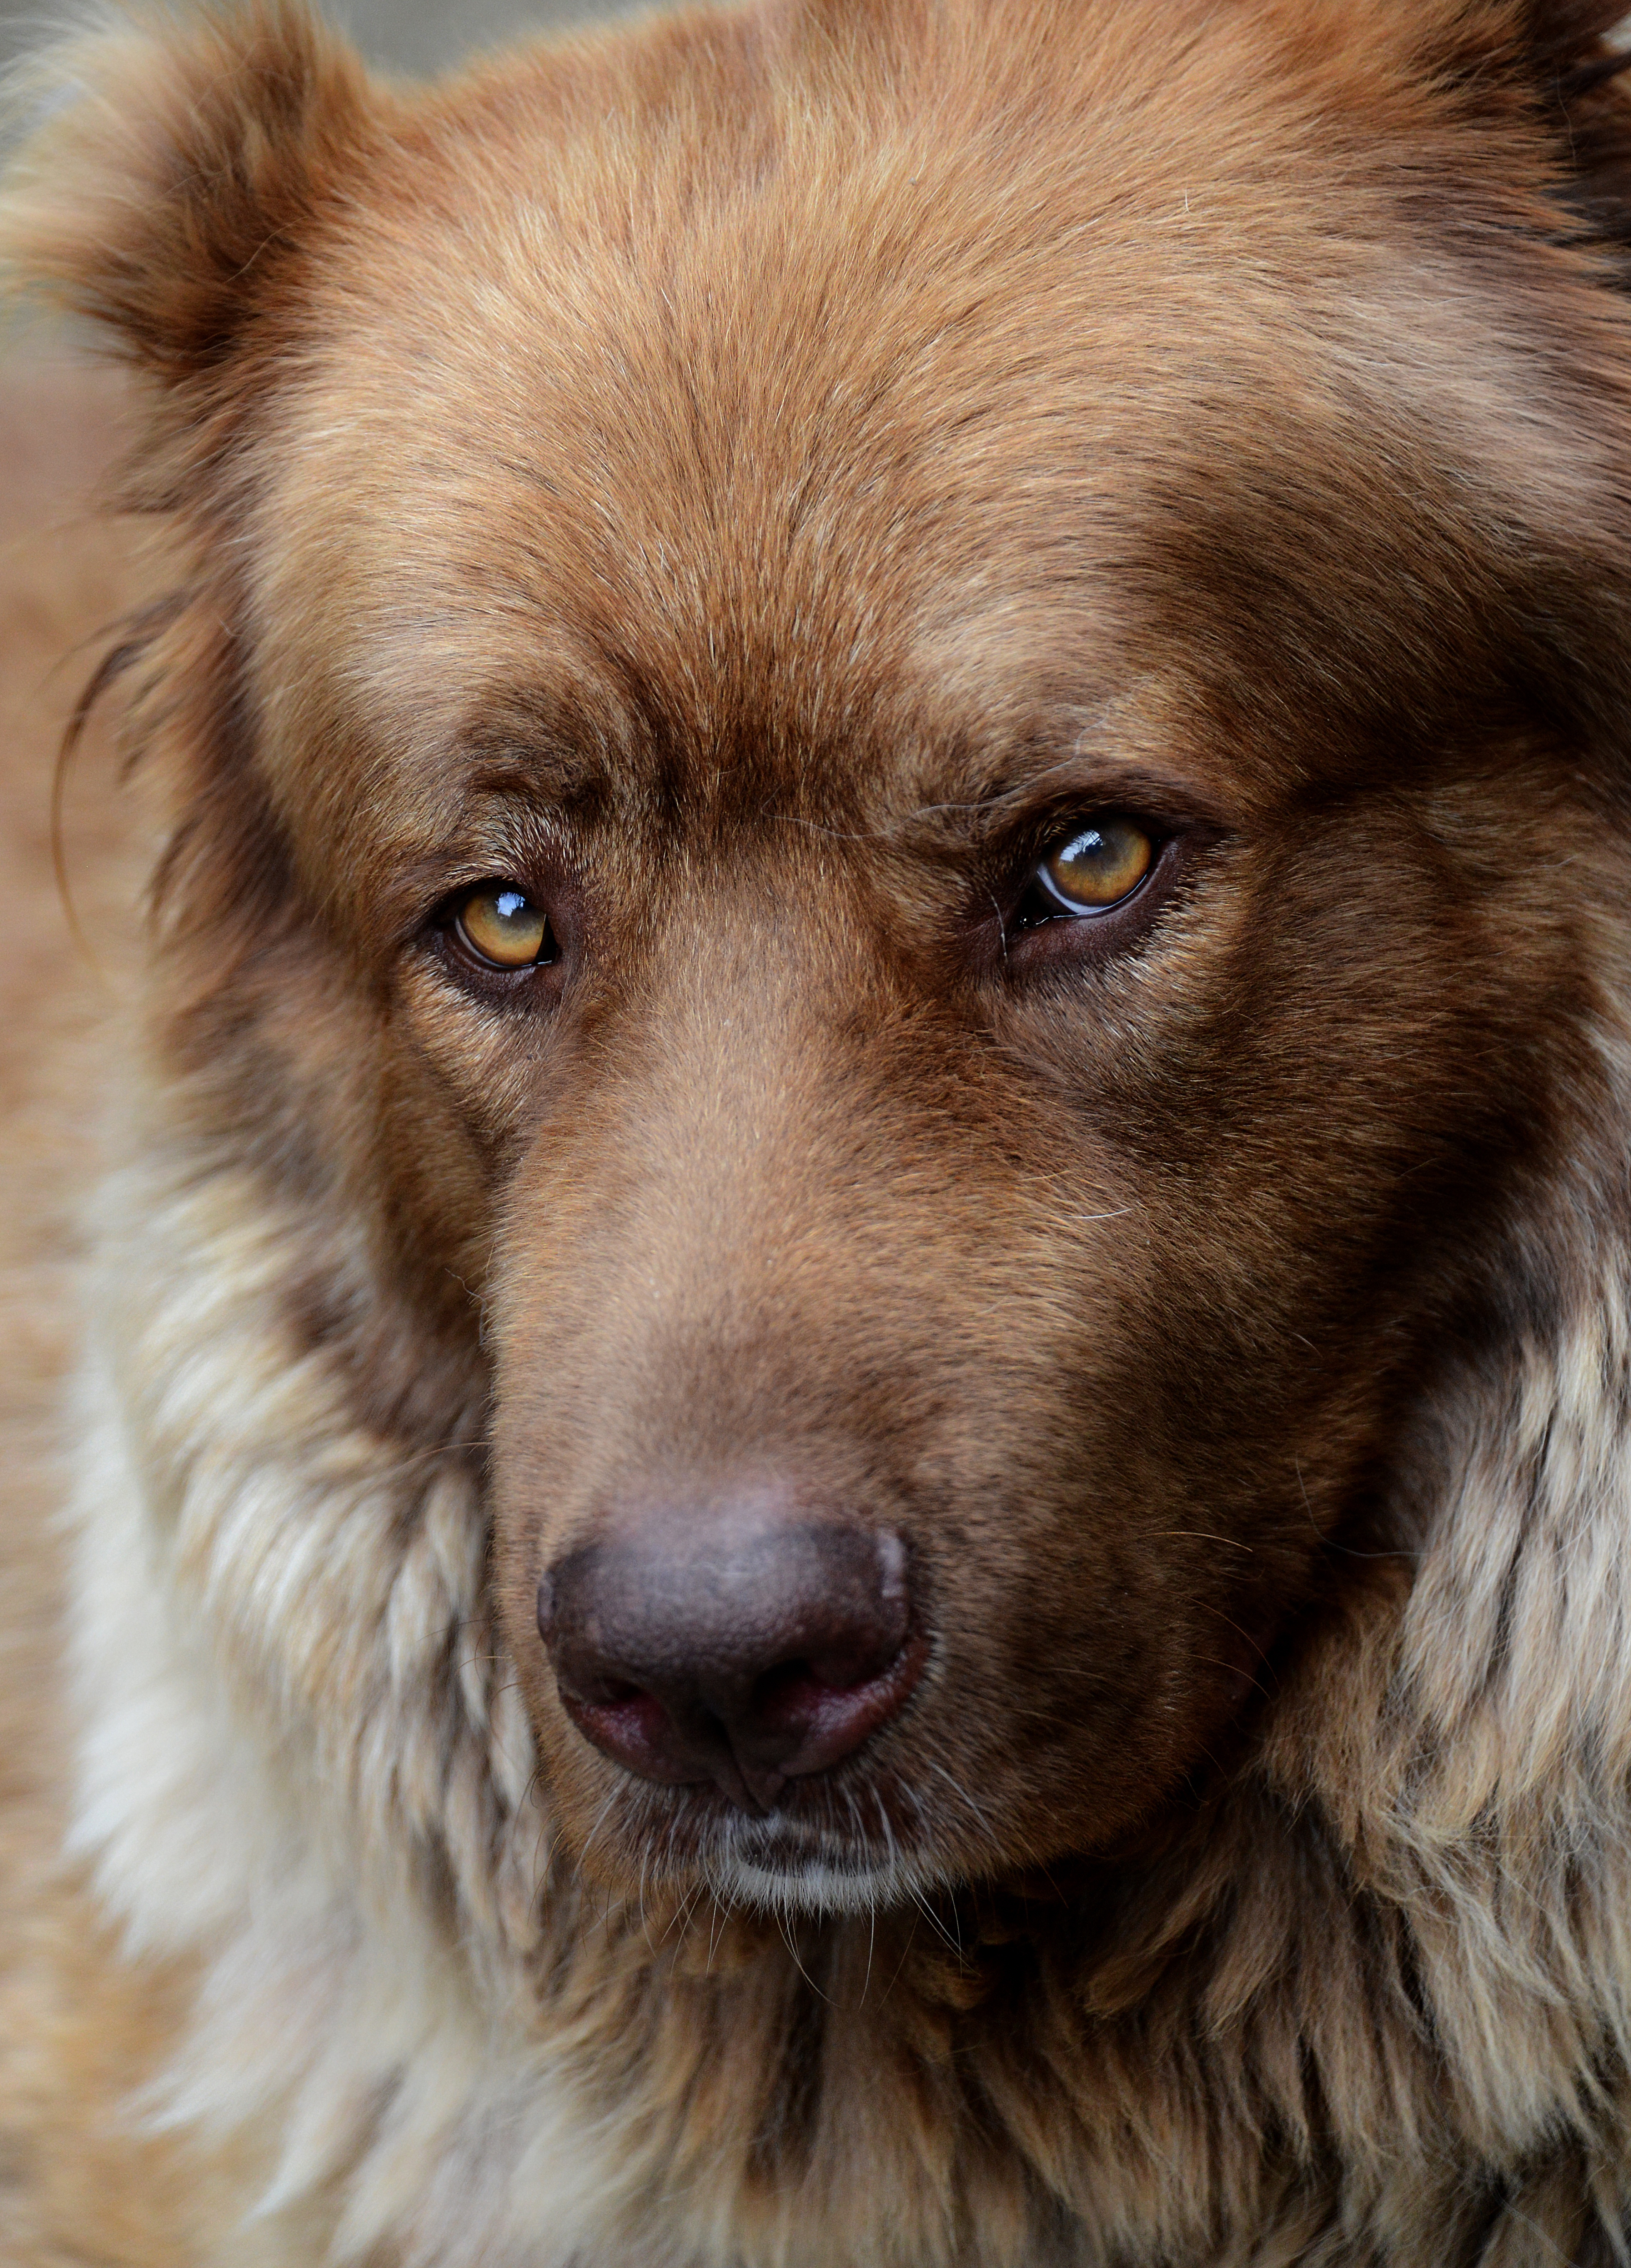
puppy, dog, animal, canine, golden, mammal, close, nose, eyes, snout, furry, vertebrate, dog breed, street dog, dog like mammal, carnivoran, dog breed group, greenland dog, dog crossbreeds, caucasian shepherd dog, eurasier